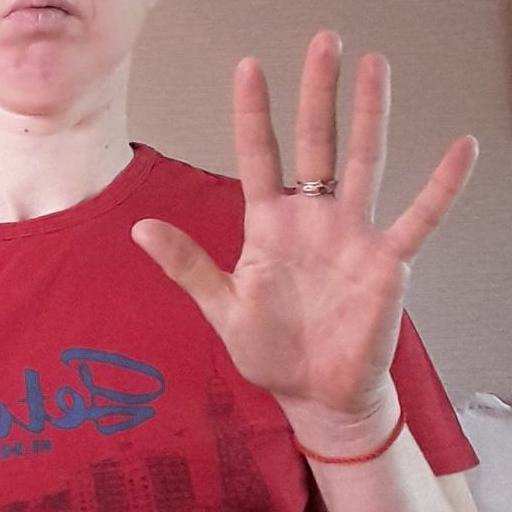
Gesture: palm